History of auto racing

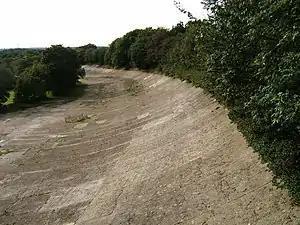
A remaining section of the Brooklands track in 2007

Brooklands, in Surrey, was the first purpose-built 'banked' motor racing venue, opening in June 1907. It featured a concrete track with high-speed banked corners. Brooklands was also a centre of the aviation industry, with Vickers setting up a factory and aerodrome there during World War I. The racing circuit was closed in 1939 as war-time aircraft production took over. Damage done to the track during World War II meant the track never reopened for racing.